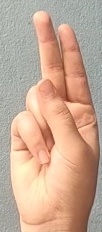
ASL sign: U